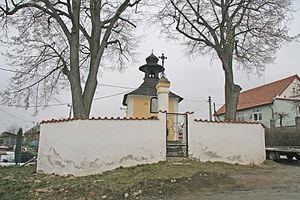
Struhařov est une commune du district de Benešov, dans la région de Bohême-Centrale, en République tchèque. Sa population s'élevait à 927 habitants en 2020.